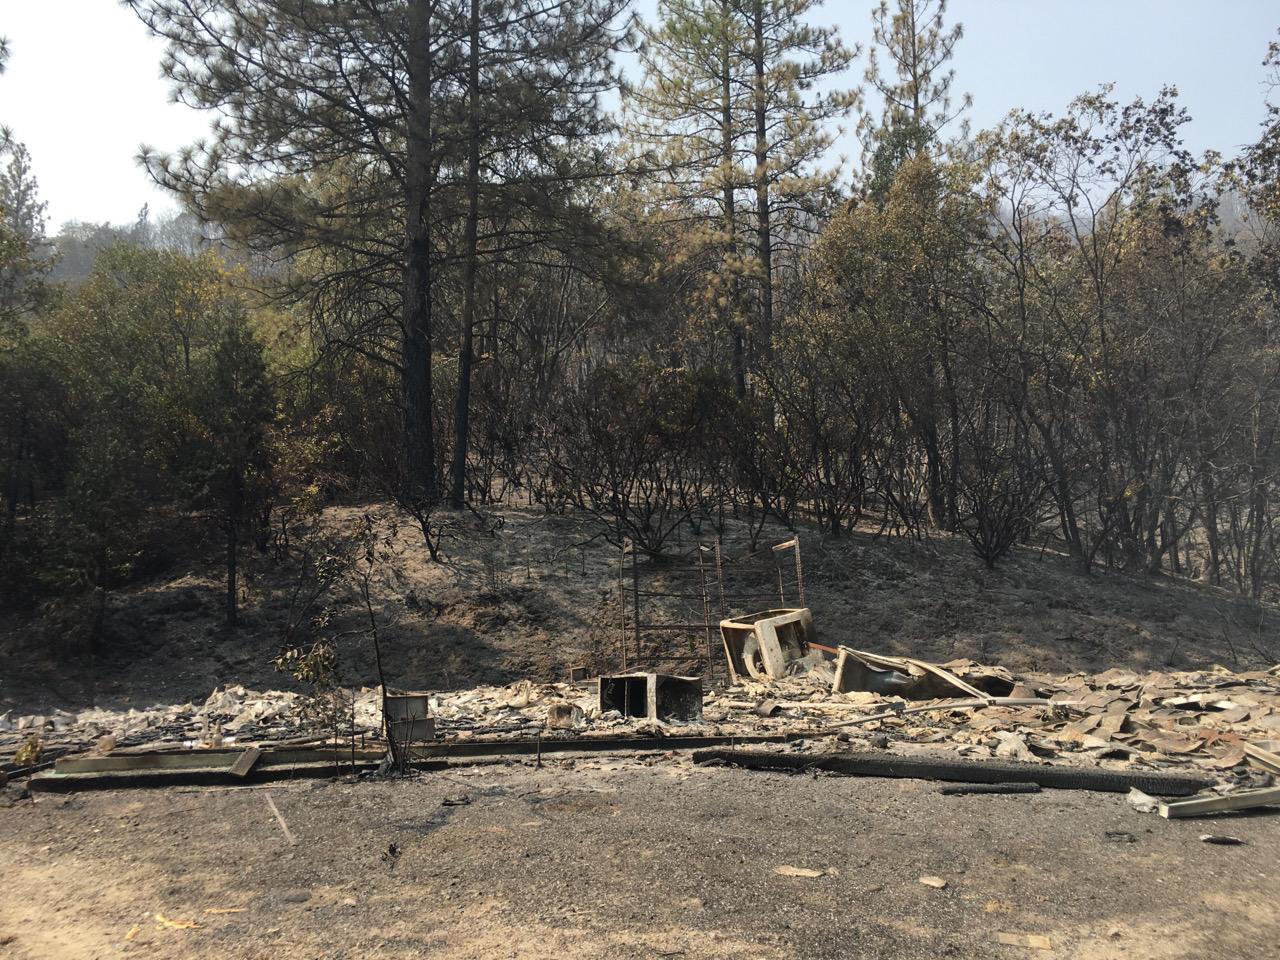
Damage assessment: destroyed